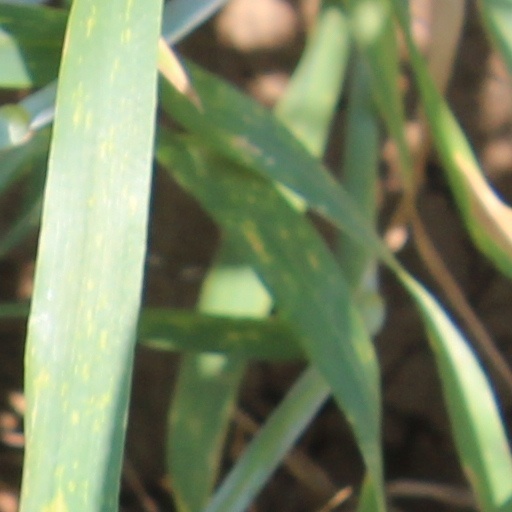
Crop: wheat